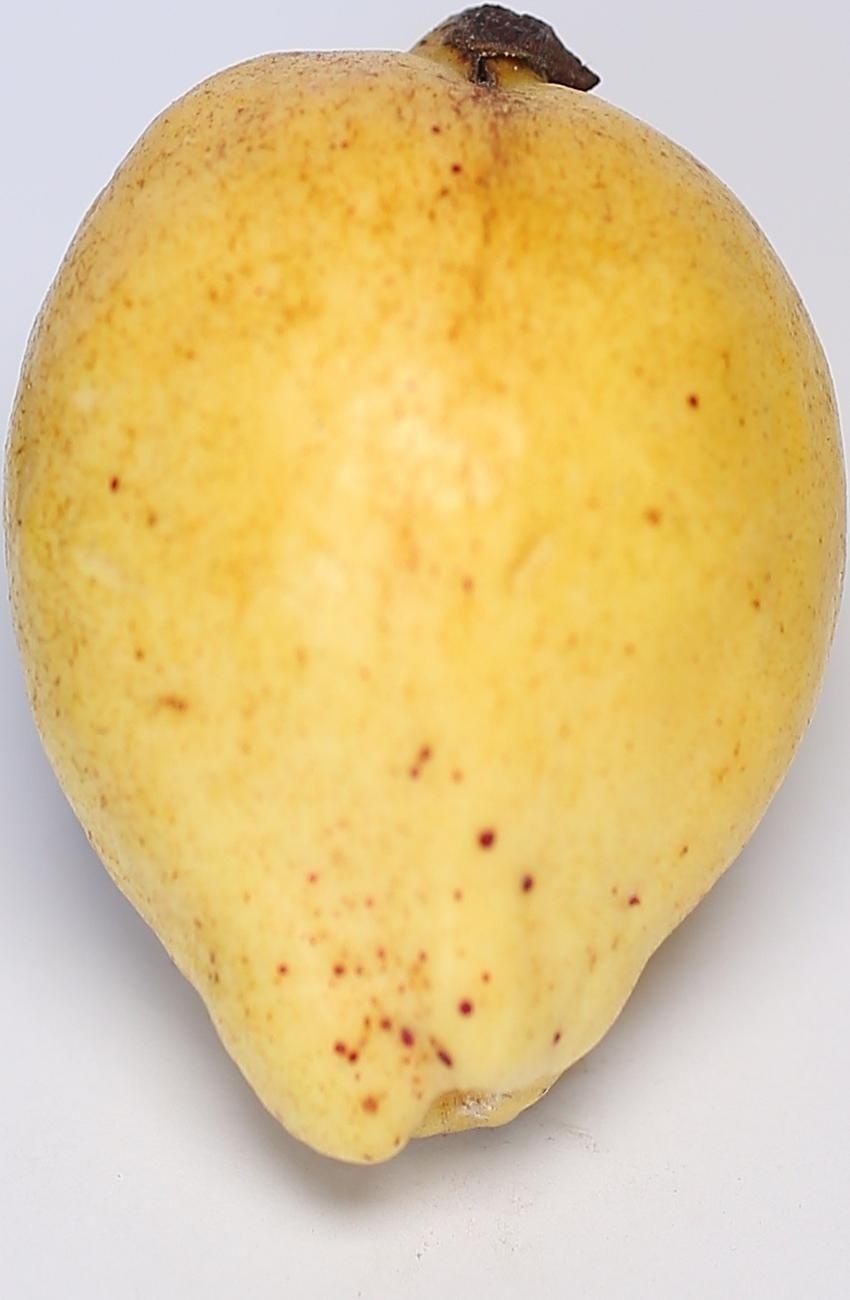
Maturity: ripe
Variety: riyali